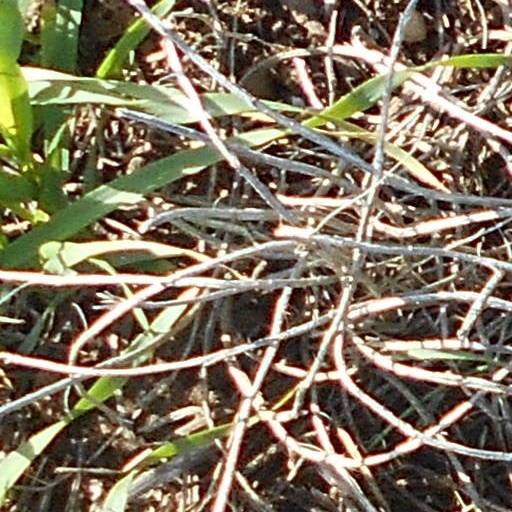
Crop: wheat